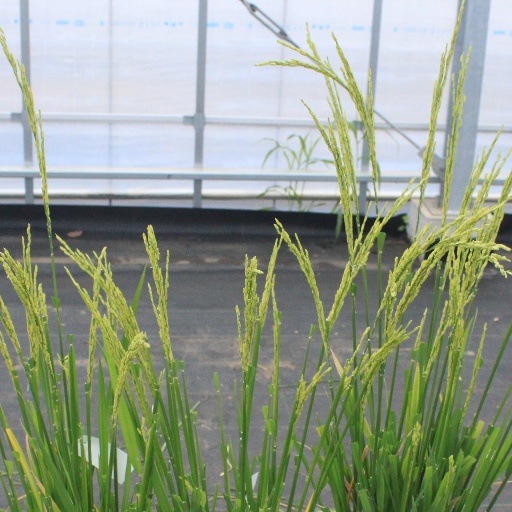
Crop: rice